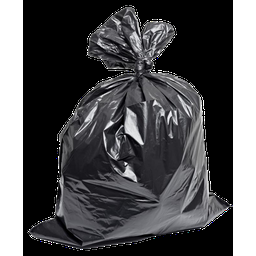
Label: plastic